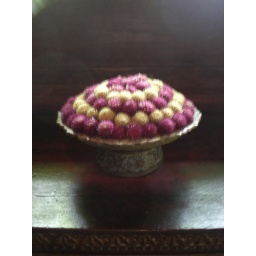
Dried flowers in blue & white compote